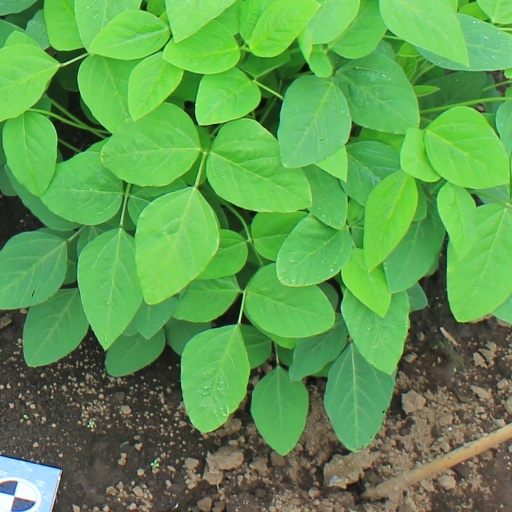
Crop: soybean